Gottfried Johann Schädel

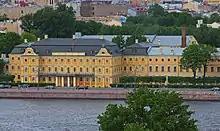
Menshikov Palace in Saint Petersburg

Johann Gottfried Schädel (1680–1752) was a German Baroque architect who worked in the Russian Empire, including in Ukraine.